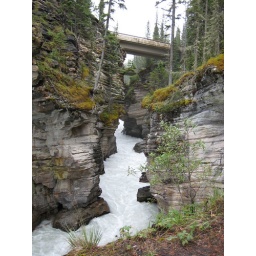
This is the base of the falls. Cool view with the pedestrian bridge and the road in the picture.